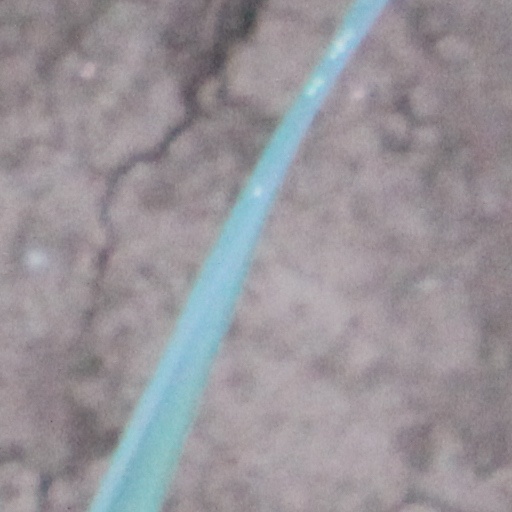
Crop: wheat